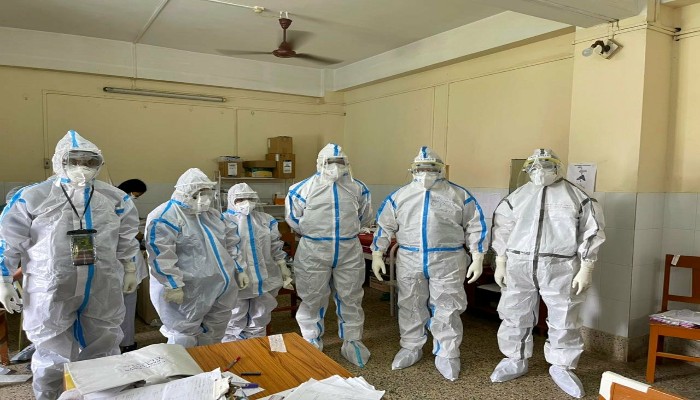
Objects detected:
Face_Shield
Face_Shield
Face_Shield
Face_Shield
Face_Shield
Mask
Mask
Mask
Mask
Mask
Mask
Goggles
Goggles
Goggles
Goggles
Goggles
Goggles
Gloves
Gloves
Gloves
Gloves
Gloves
Gloves
Gloves
Gloves
Gloves
Coverall
Coverall
Coverall
Coverall
Coverall
Coverall